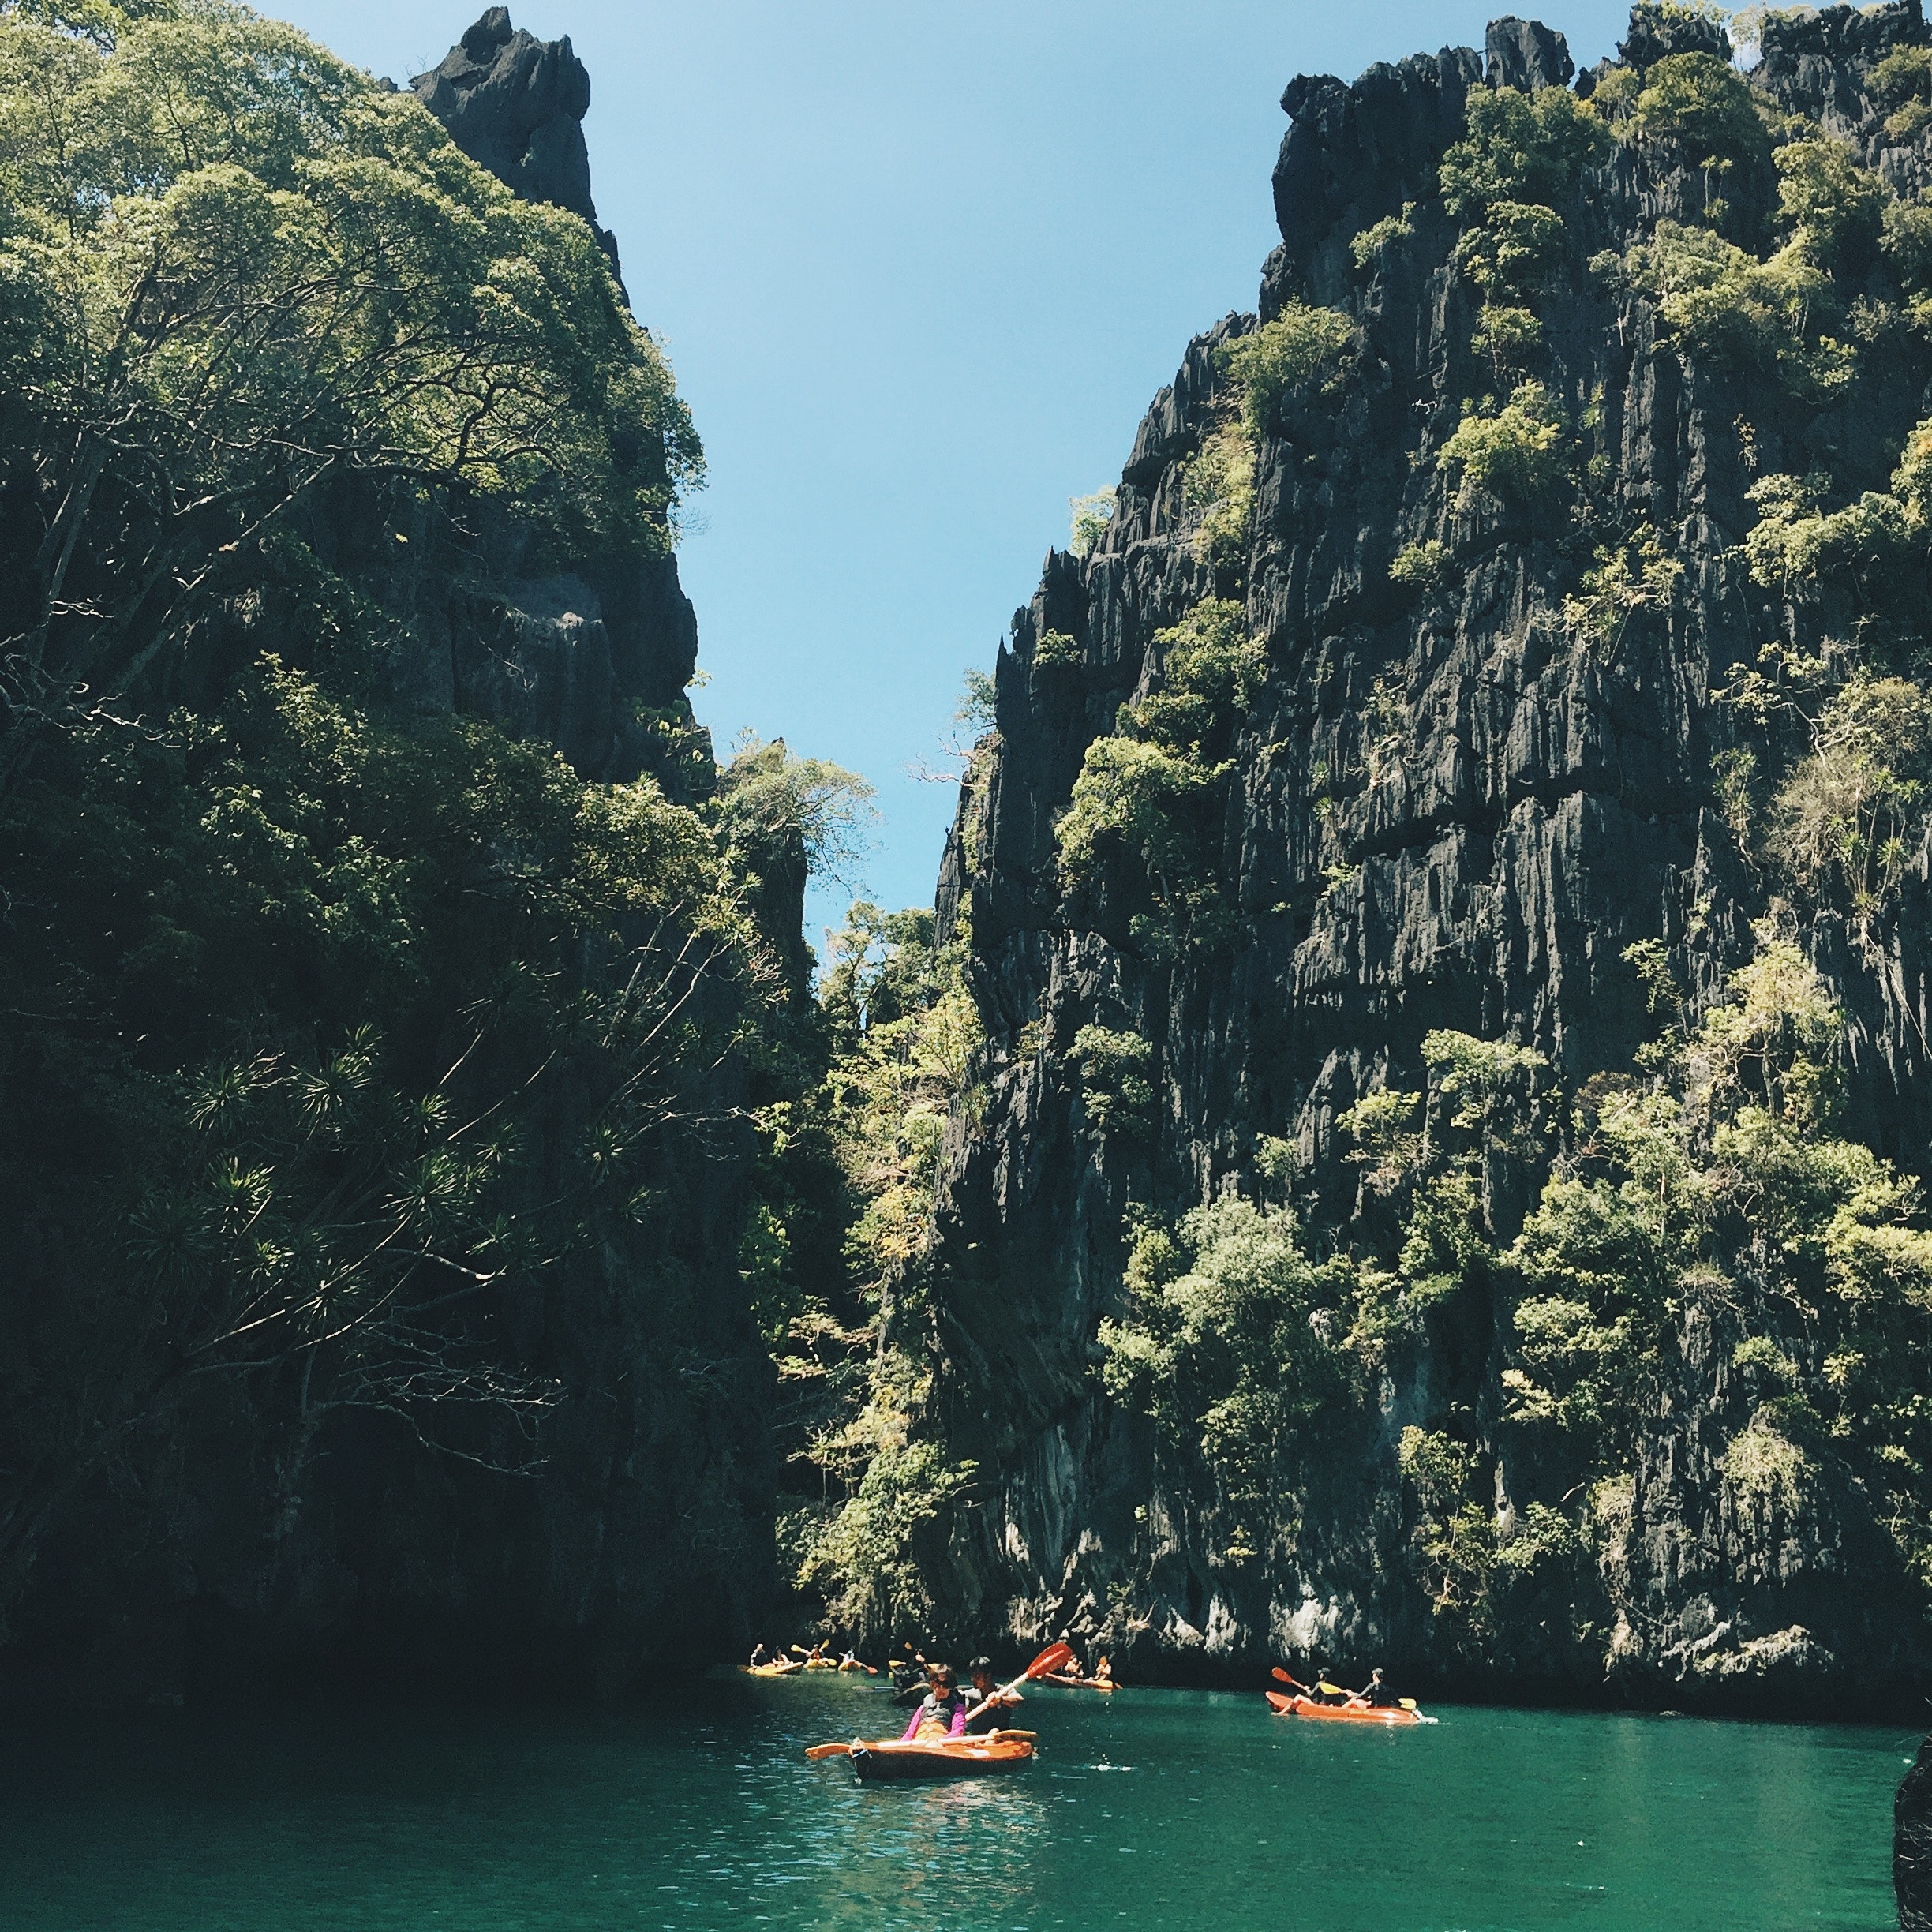
body of water, water, sky, river, cliff, mountain, coastal and oceanic landforms, sea, rock, boating, klippe, sound, inlet, tourism, national park, vehicle, formation, lake, escarpment, bay, watercourse, boat, recreation, lagoon, promontory, terrain, vacation, fjord, coast, watercraft, canyon